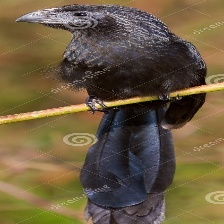
Species: GROVED BILLED ANI
Scientific name: CROTOPHAGA SULCIROSTRIS